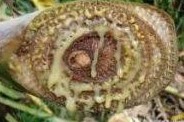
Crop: unknown
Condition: banana_panama_disease